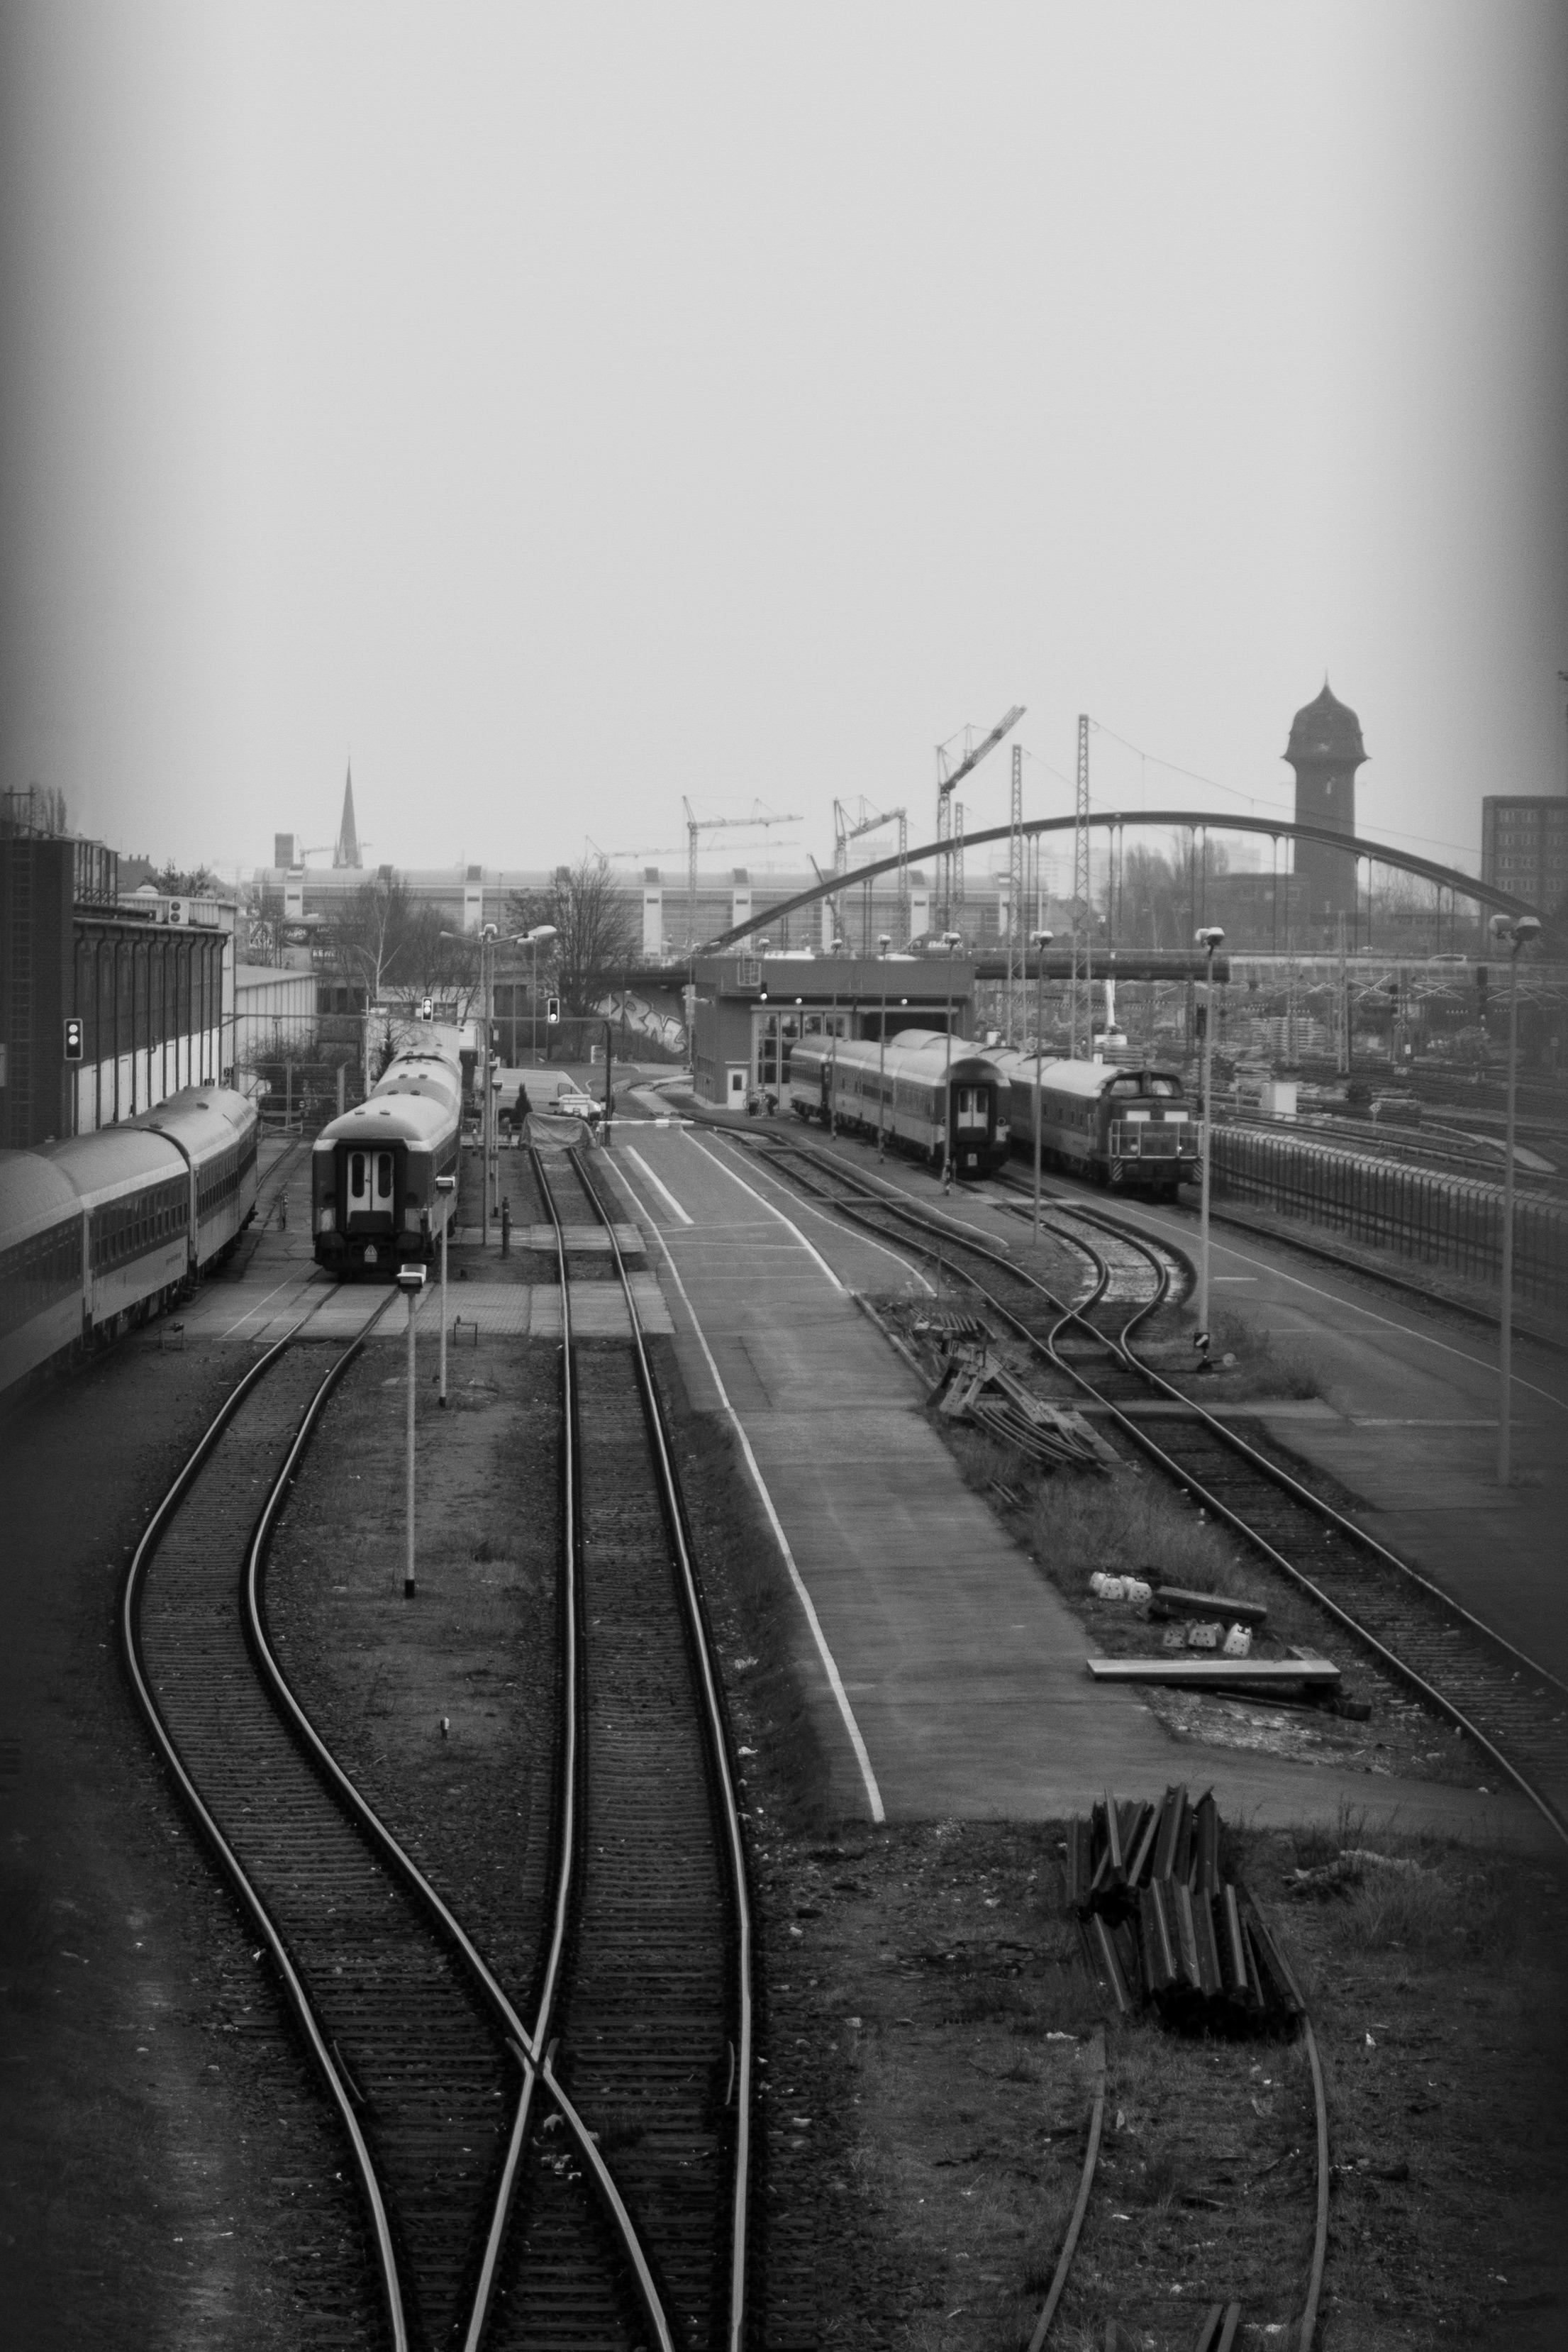
black and white, track, road, transport, line, vehicle, black, monochrome, lane, shape, rail transport, monochrome photography, atmospheric phenomenon